Journey Through Europe

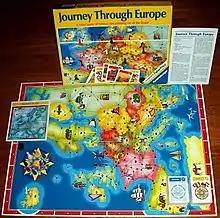
the 1982 edition

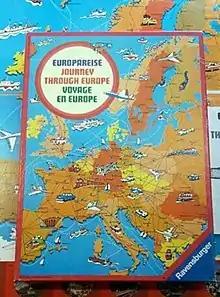
the multi-lingual 1975 edition, "Europareise / Journey Through Europe / Voyage En Europe"

Journey through Europe or Explore Europe is a family board game in which the players travel around a map of Europe, rolling a die to move. When they have reached all their objective cities, they try to return home to win.